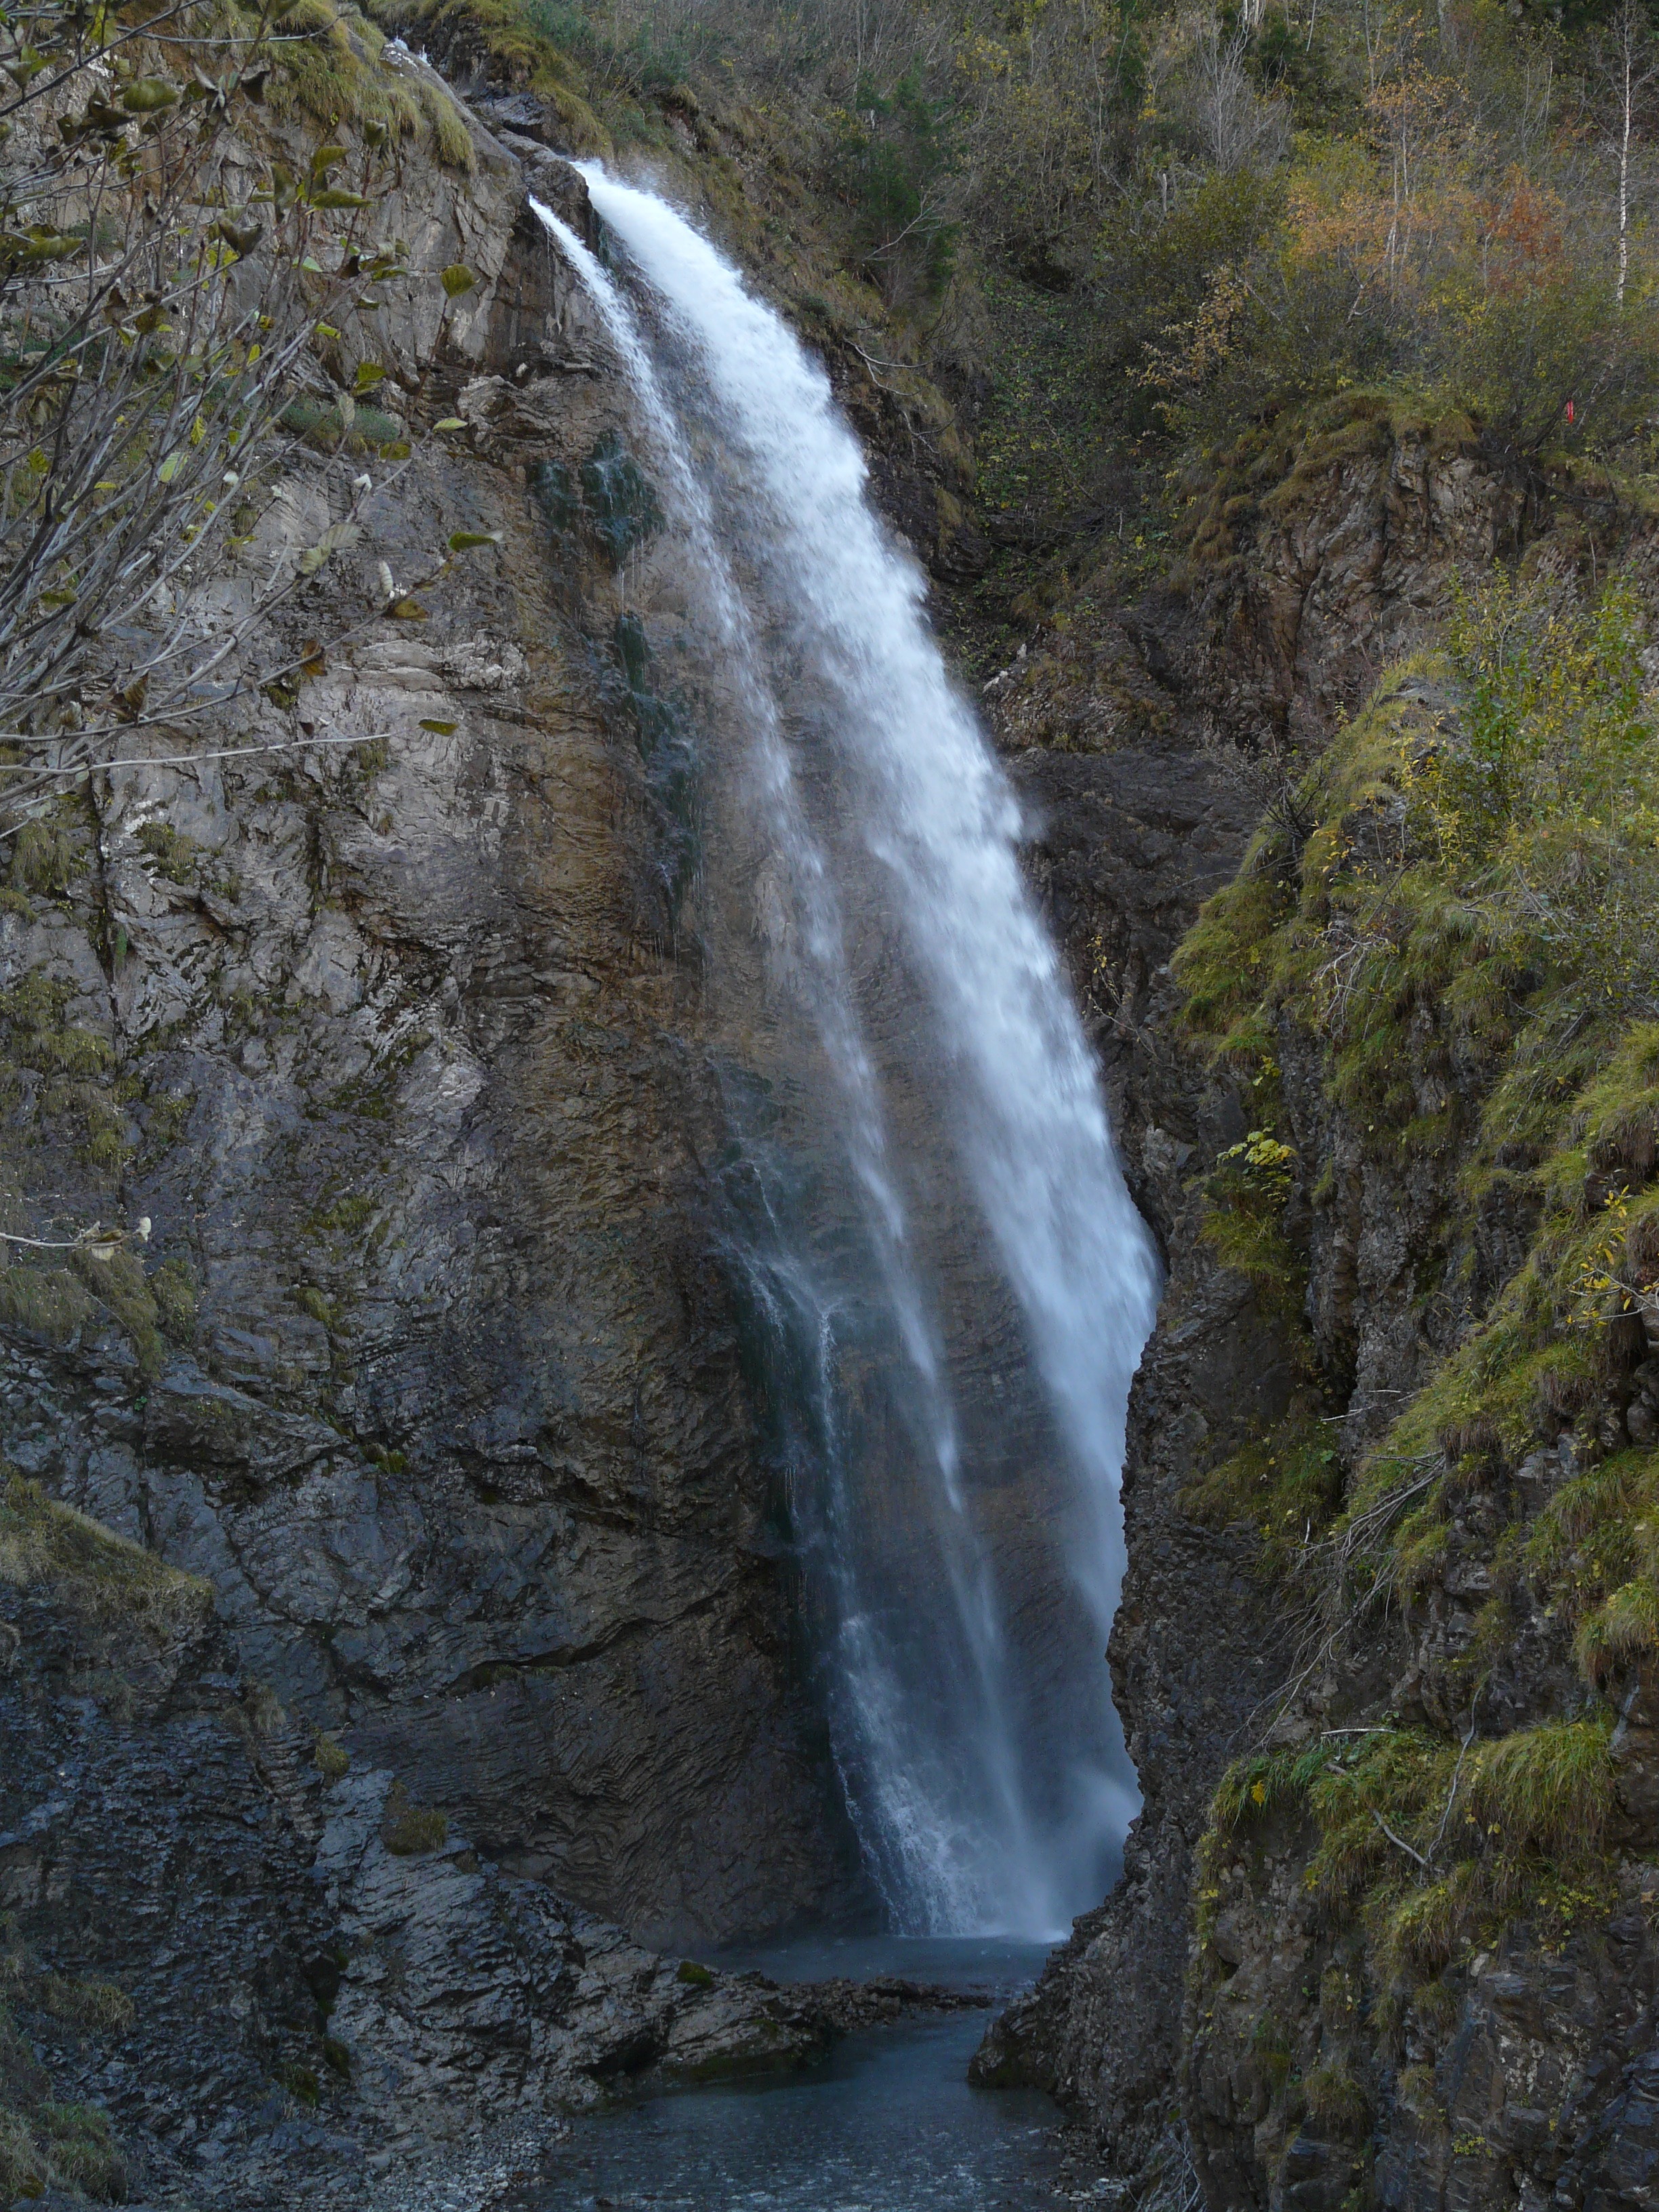
landscape, water, nature, waterfall, formation, stream, rapid, body of water, ravine, wasserfall, water feature, watercourse, murmur, oytal, stuibenfall